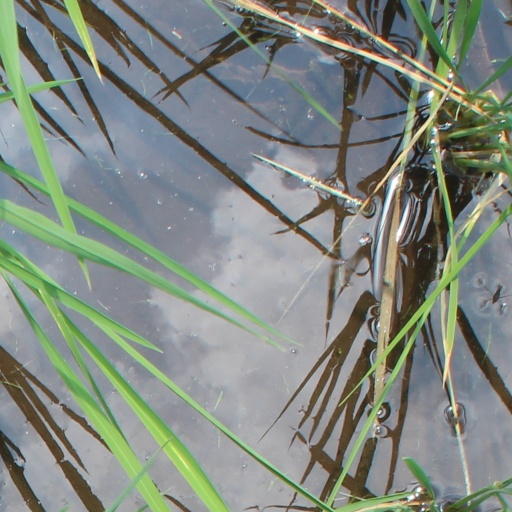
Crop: rice